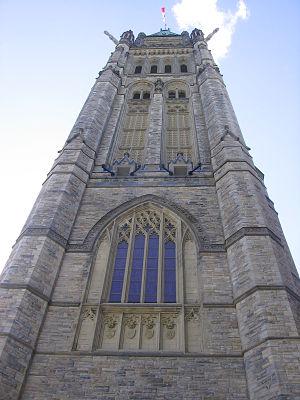
La tour de la Paix est une tour horloge et un clocher bâti sur l'axe central de la façade du Parlement du Canada, à Ottawa, en Ontario. L'édifice actuel remplace la tour Victoria, haute de 55 mètres, détruite lors de l'incendie de 1916, qui avait ravagé la majeure partie du parlement. Devenue un symbole du Canada, la tour apparaît sur l'envers des billets de cinquante dollars canadiens ainsi que sur les billets de vingt dollars.